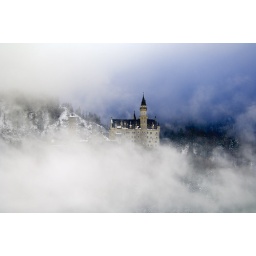
castle in the clouds